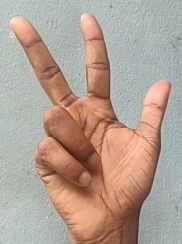
ASL sign: 3